Ruvo di Puglia

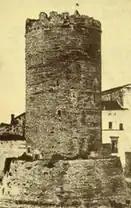
Pilota Tower as a Telegraphic Office in 1880s

From 1266 Ruvo became a fief and entered, together with the whole of Apulia, among the dominions of the Angevins. Despite this, the Ruvo fiefdom saw the period of peace and prosperity it was going through fade once again since in 1350 the city was razed to the ground and sacked by Ruggiero Sanseverino. The ruvestines were thus forced to rebuild the inhabited center, the walls and also decided to build the Torre del Pilota (Pilota Tower) 33 meters high (108 ft). The Crown of Aragon dominion succeeded the Angevin dominion.The clashes for domination over the Kingdom of Naples between France and Spain resulted in the famous Battle of Ruvo, which saw the victors of the Spaniards led by Consalvo of Cordova against the French troops of Jacques de La Palice stationed in Ruvo. During this battle the city was razed to the ground for the third time. The same fief also saw the thirteen French who clashed against as many Italians in the Challenge of Barletta starting from its wall.